Dravidian architecture

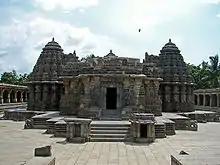
Symmetrical architecture on "Jagati", Somanathapura, Karnataka

The Badami Chalukyas also called the Early Chalukyas, ruled from Badami, Karnataka in the period 543–753 CE and spawned the Vesara style called Badami Chalukya Architecture. The finest examples of their art are seen in Pattadakal, Aihole and Badami in northern Karnataka. Over 150 temples remain in the Malaprabha basin.